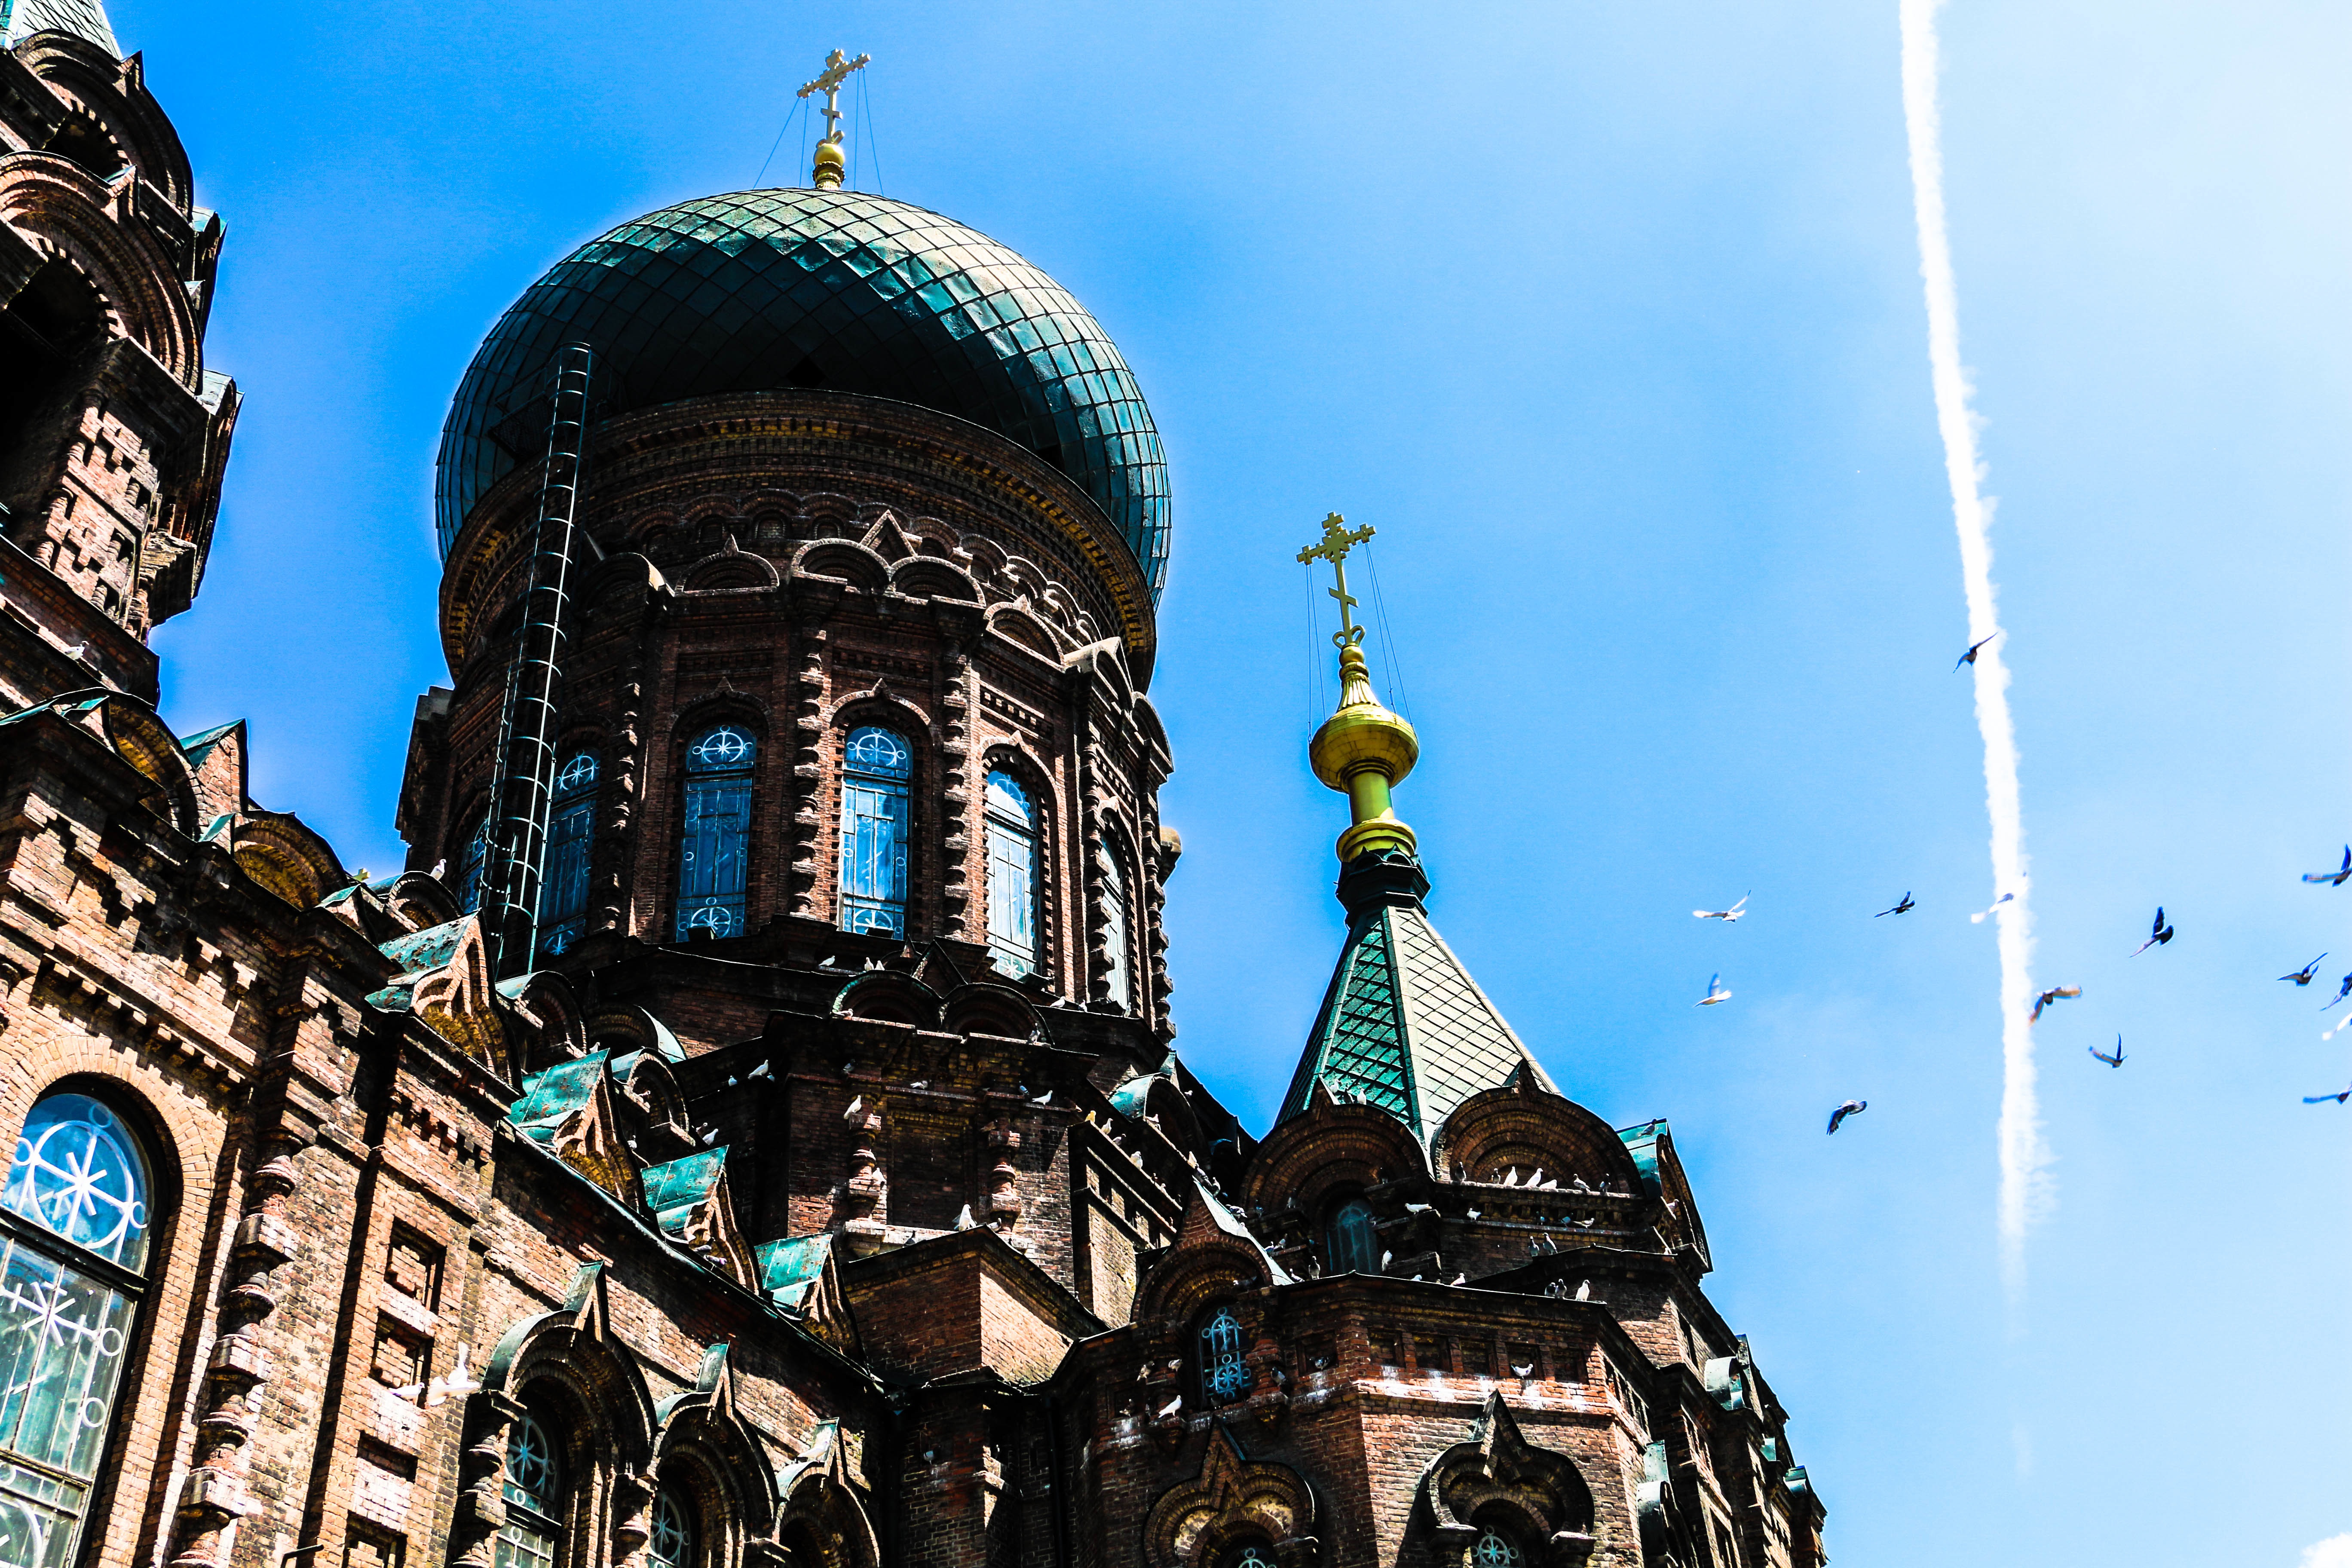
building, cityscape, tower, landmark, blue, cathedral, place of worship, dome, metropolis, urban area